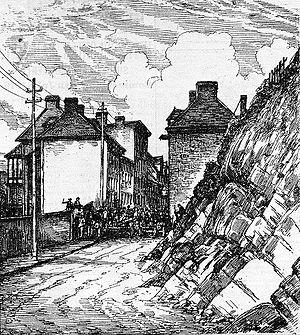
Les émeutes de Québec. Barricades sur la rue Champlain.
Le communisme au Québec est un mouvement basé sur l'idée socio-politique du rejet de l'ordre social, politique et économique capitaliste libéral établi pour la notion du commun ; ultimement la mise en commun des moyens de production et d'échange et la suppression des classes sociales, de l'État et de la propriété privée sur le territoire québécois et ailleurs.